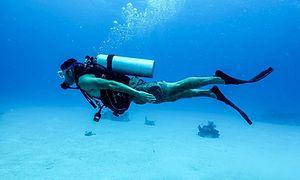
La propulsion humaine permet le déplacements de personnes et le transport de biens en utilisant la force musculaire humaine.